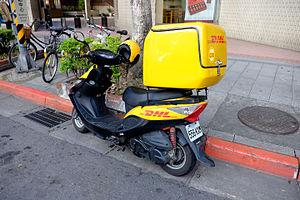
Kymco ou Kwang Yang Motor Co, Ltd, est une entreprise taïwannaise qui conçoit et fabrique des scooters, motocyclettes, quads et SSV pour le marché mondial. En Europe, ses modèles phares sont les scooters AK 550, Agility, K-XCT, X-Town, Downtown et Xciting ainsi que la motocyclette légère CK1 125. Kymco est très présent dans le secteur de la livraison en raison du caractère fiable, économique et du niveau de sécurité de ses scooters. En France, le fabricant équipe notamment La Poste et Domino's Pizza.